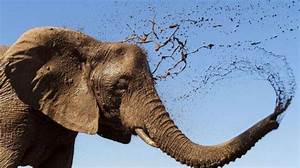
Label: elephant